Galiano Island

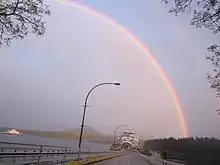
Sturdies Bay, the BC Ferries terminal

Galiano Island is accessible by vehicle via the BC Ferries terminal at Sturdies Bay, located on Active Pass. Vehicle and passenger ferry service runs from Tsawwassen (Vancouver) on the mainland and Swartz Bay (Victoria) on Vancouver Island most days of the year. Additionally, there are numerous inter-island ferries that connect the Gulf Islands, which are scheduled less frequently.